Asakayama stable

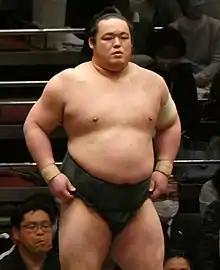
Kaishō is the stable's first "sekitori"

9 minute walk from Kinshichō Station on Sōbu Line (Rapid), Chūō-Sōbu Line, and Tokyo Metro Hanzōmon Line.